On a Sunday

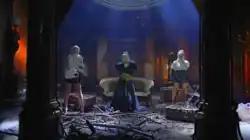
Multiple clones of a woman, each wearing a differing outfit, in a deserted house.

By late February 2019, filming for an accompanying music video for "On a Sunday" had been completed, conducted by director Petre Năstase at in Bucharest, Romania. The clip was uploaded to Cat Music's official YouTube channel on 10 March 2019 and shows Peony "imprisoned in a deserted house". It begins with shots of an "old abandoned" mansion at night, which the singer is seen entering. The inside of the house is then shown, where a husky lies on a couch. Throughout the music video, Peony performs to the song wearing different outfits. Among other activities, she is shown investigating the house, performing along with two clones of herself which disappear in a burst of flames, and posing in front of an aquarium. In an interview, Năstase explained his vision for the clip: "The song is a story of a toxic relationship, so we created a character that enters a mansion which [...] is haunted by various spirits". Peony added: "The main character [is] trapped in a parallel universe — haunted by her own ghost. Igor, the dog, is the house guardian. As I become part of the house, Igor becomes my guardian too".